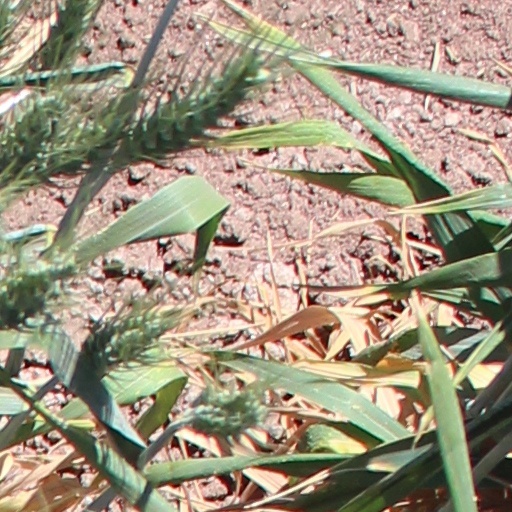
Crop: wheat